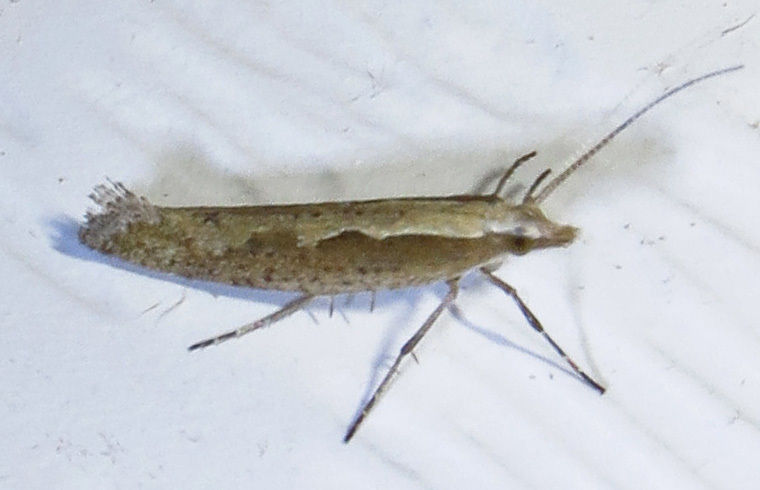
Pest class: diamondback_moth